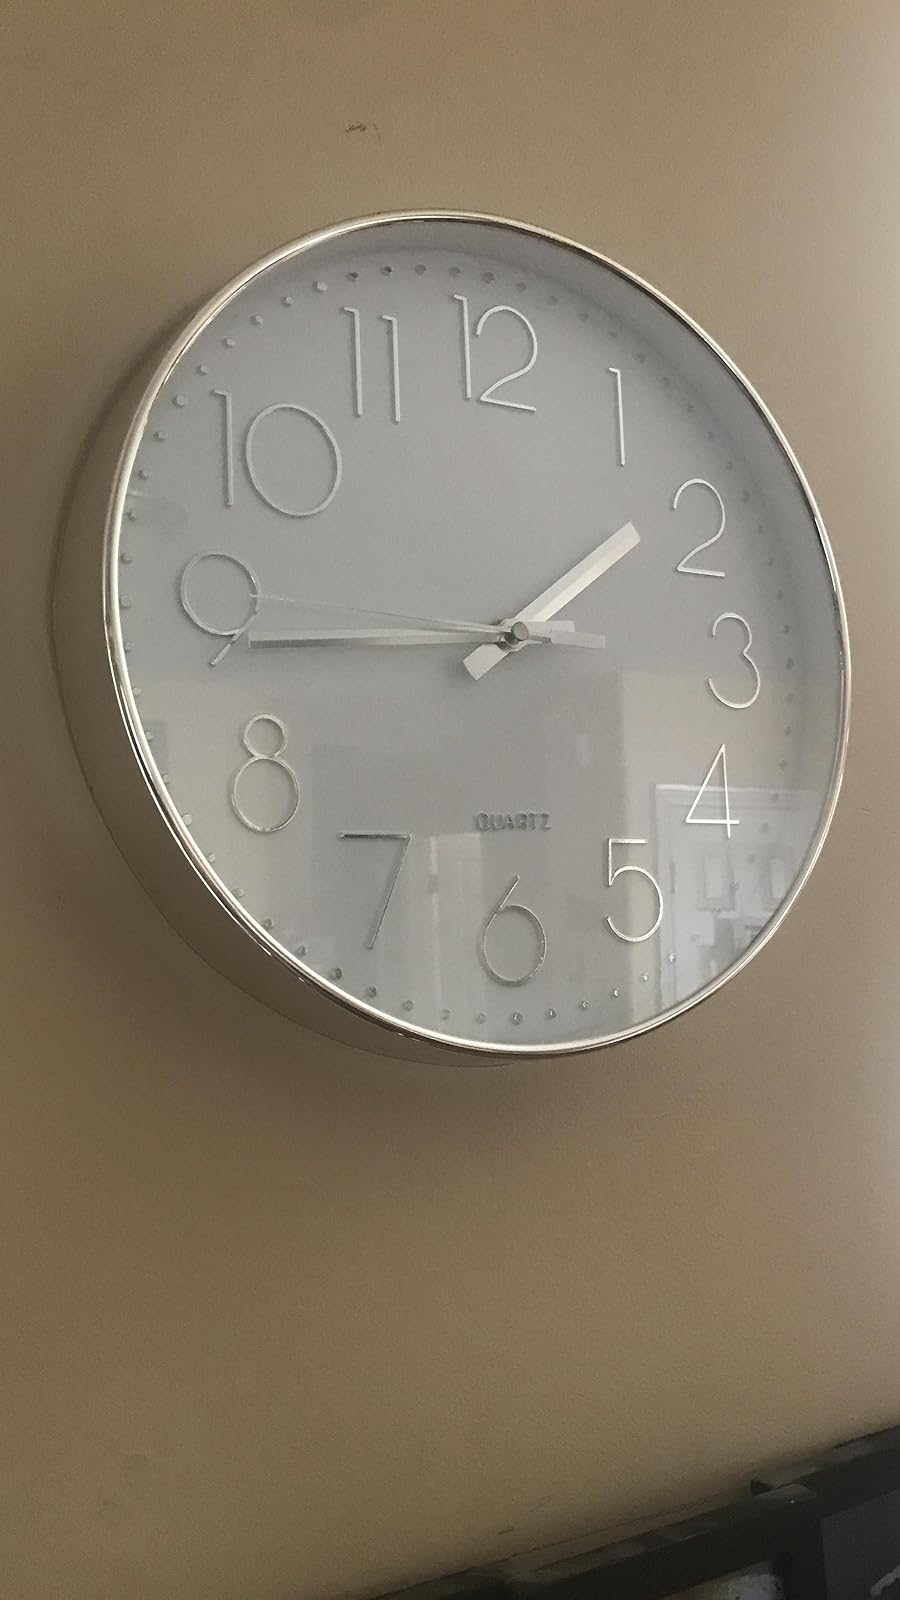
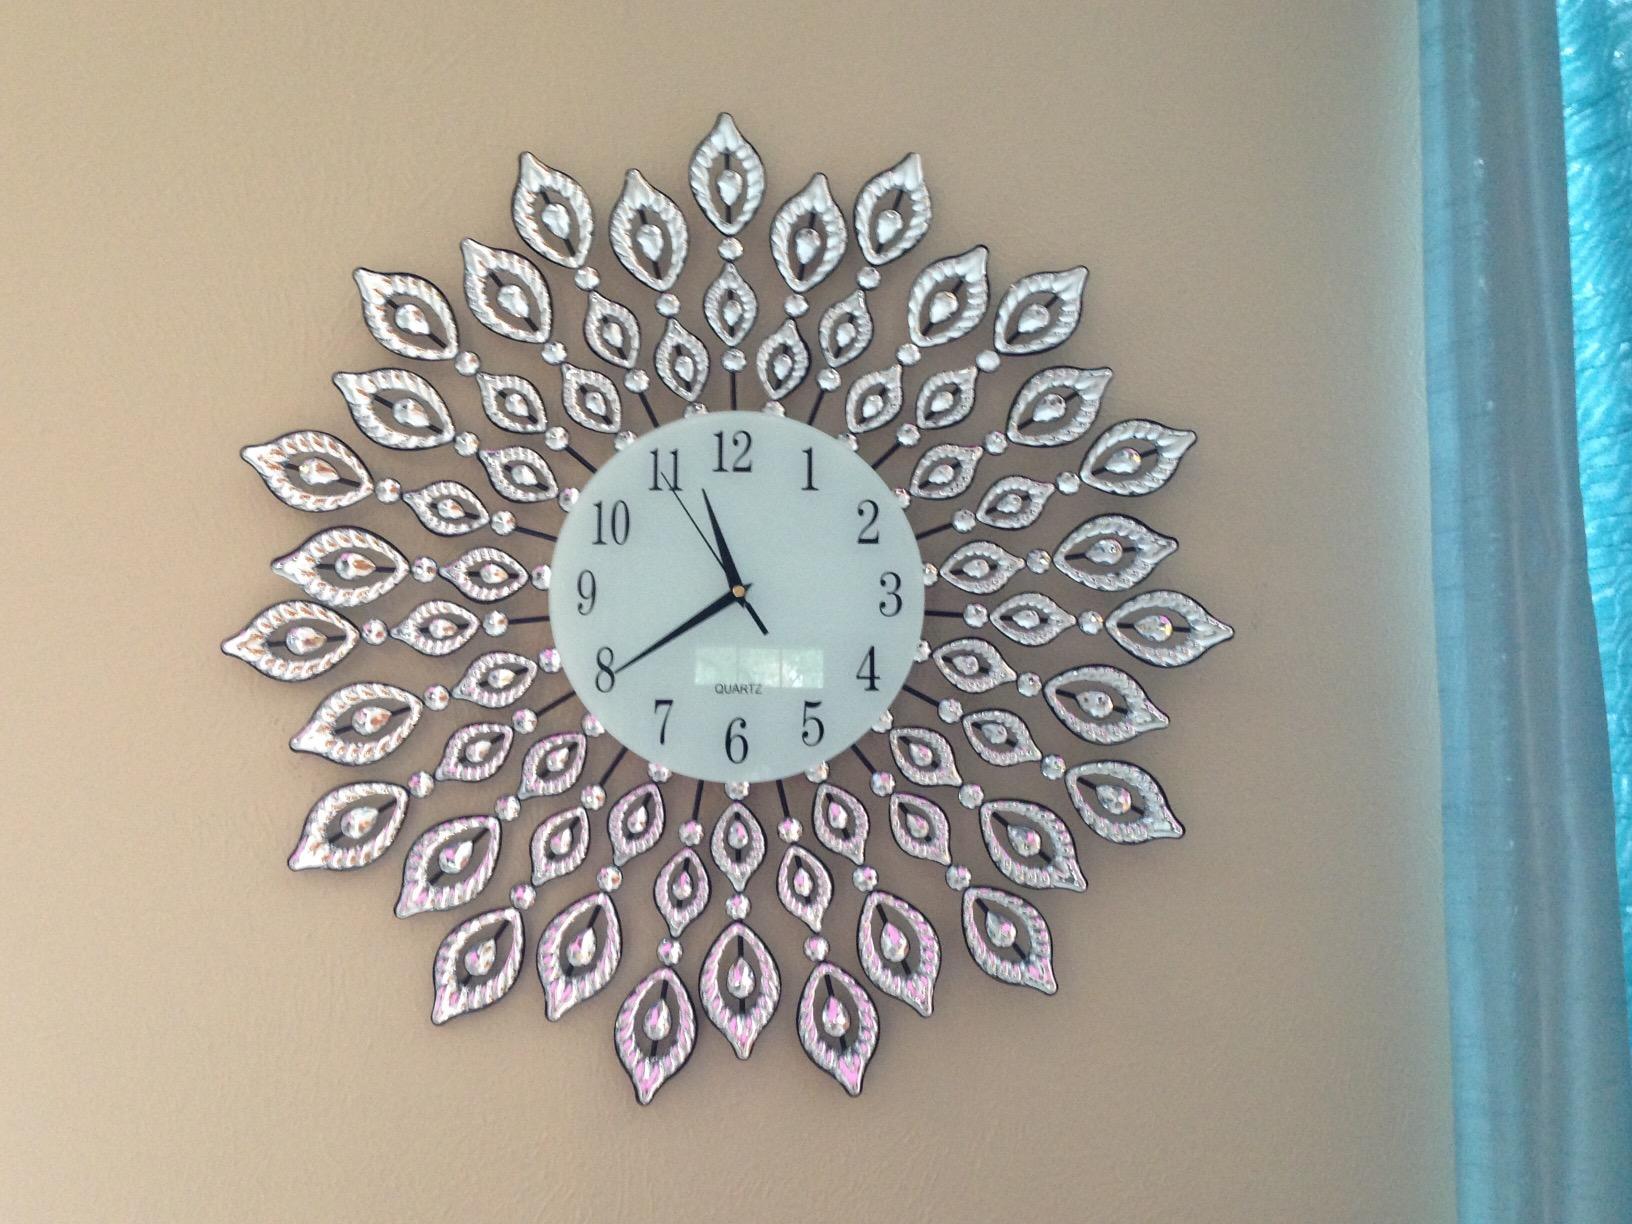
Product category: clock
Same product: no